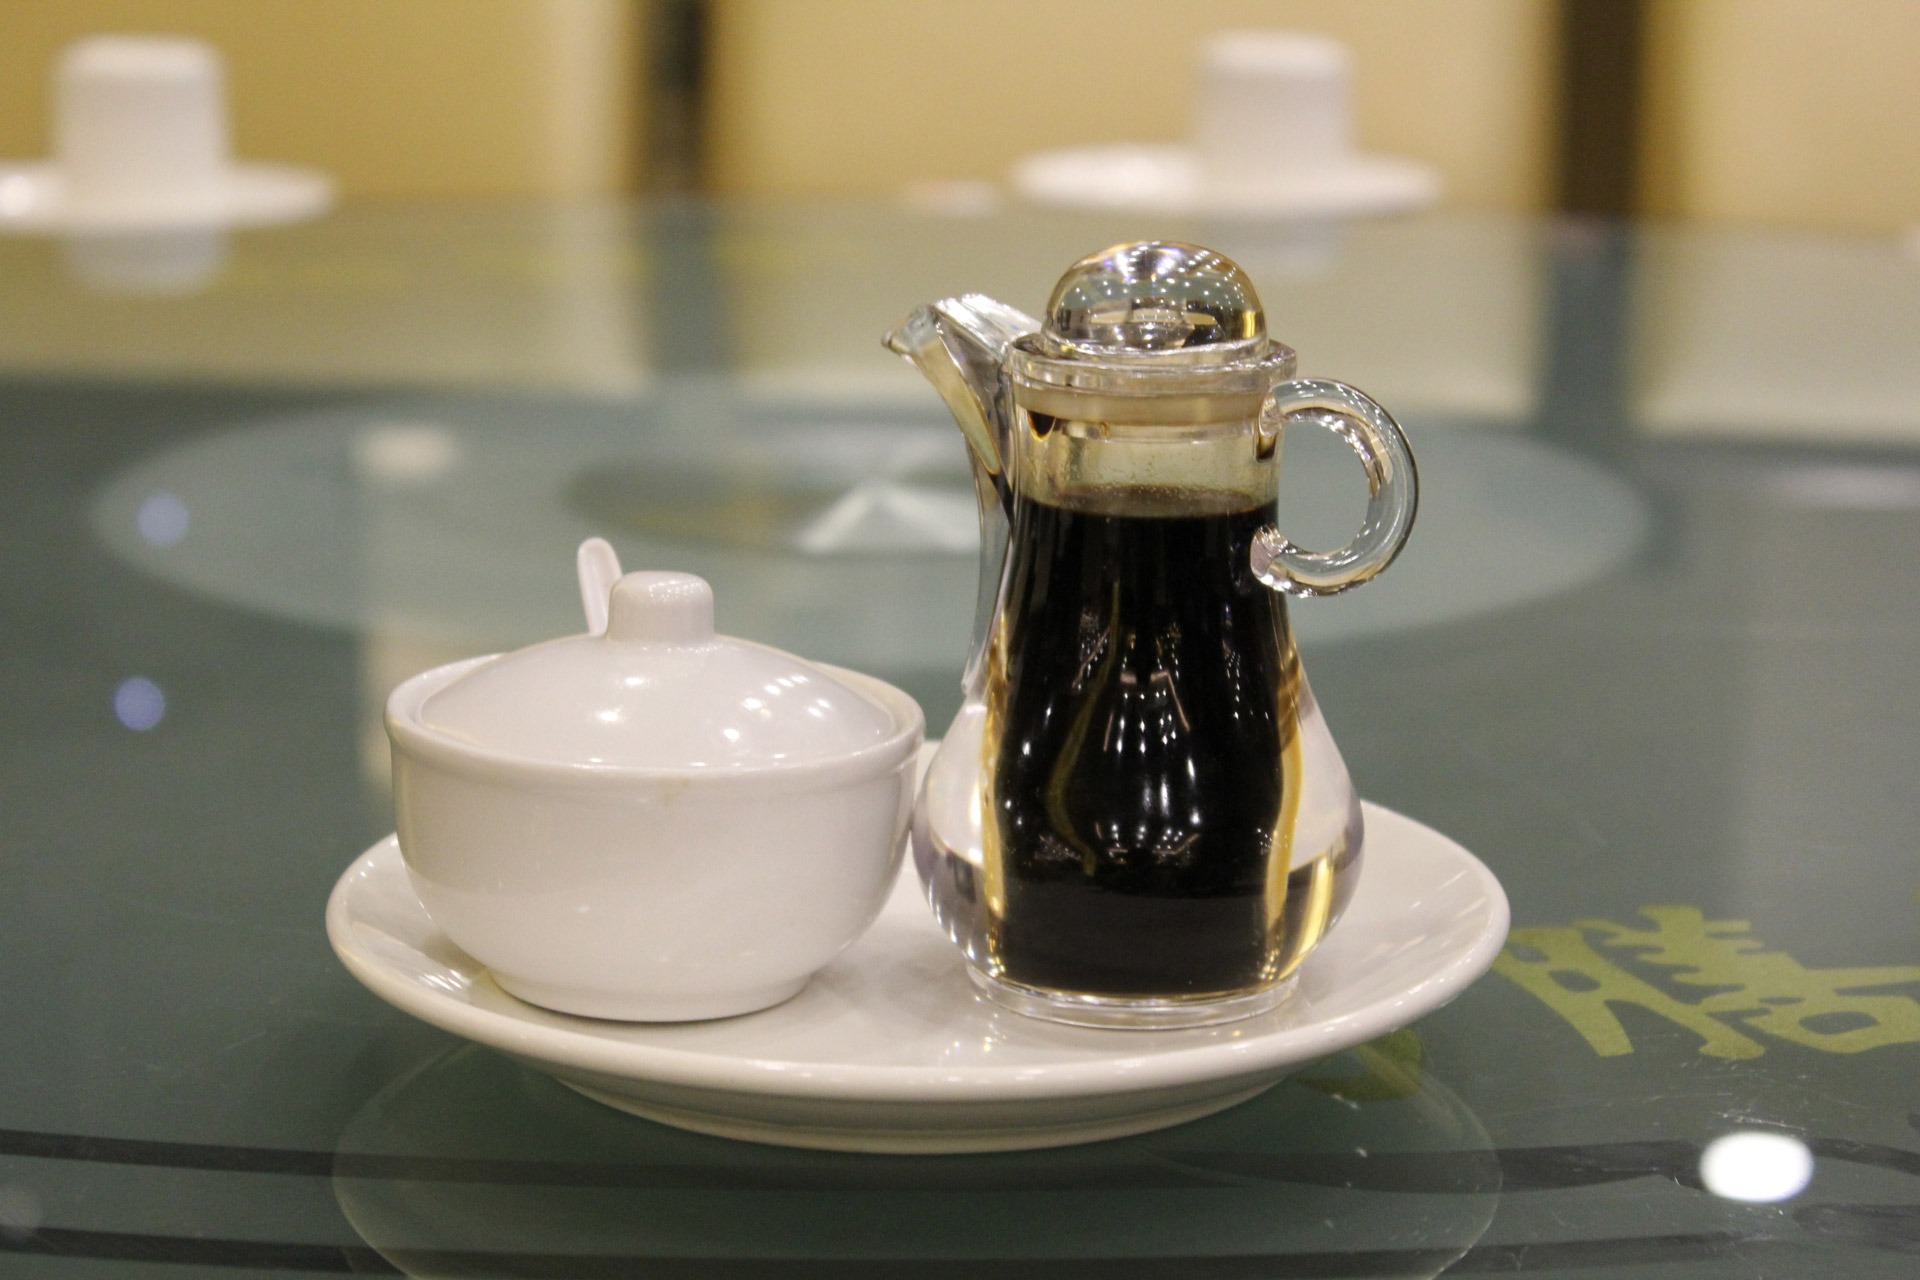
coffee, white, tea, meal, saucer, drink, object, espresso, lighting, seasonings, flavor, soy sauce, home accessories, kitchen accessories